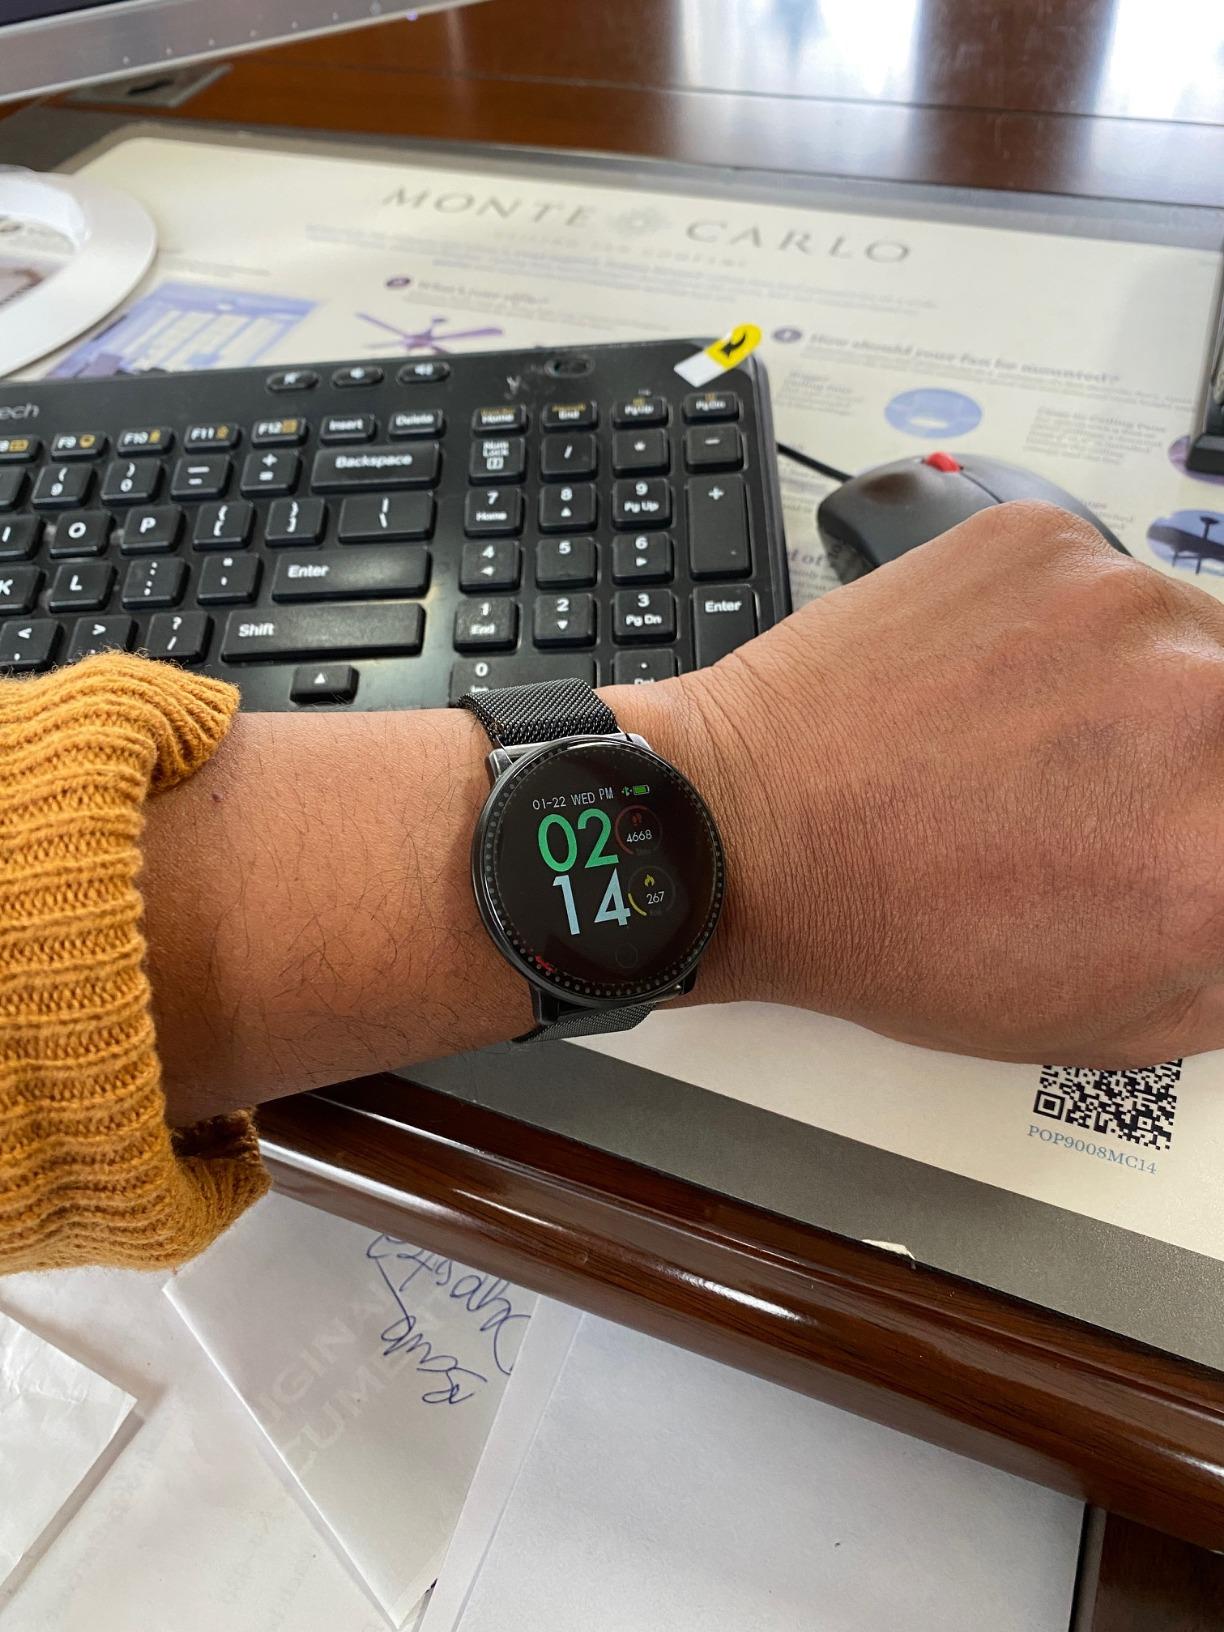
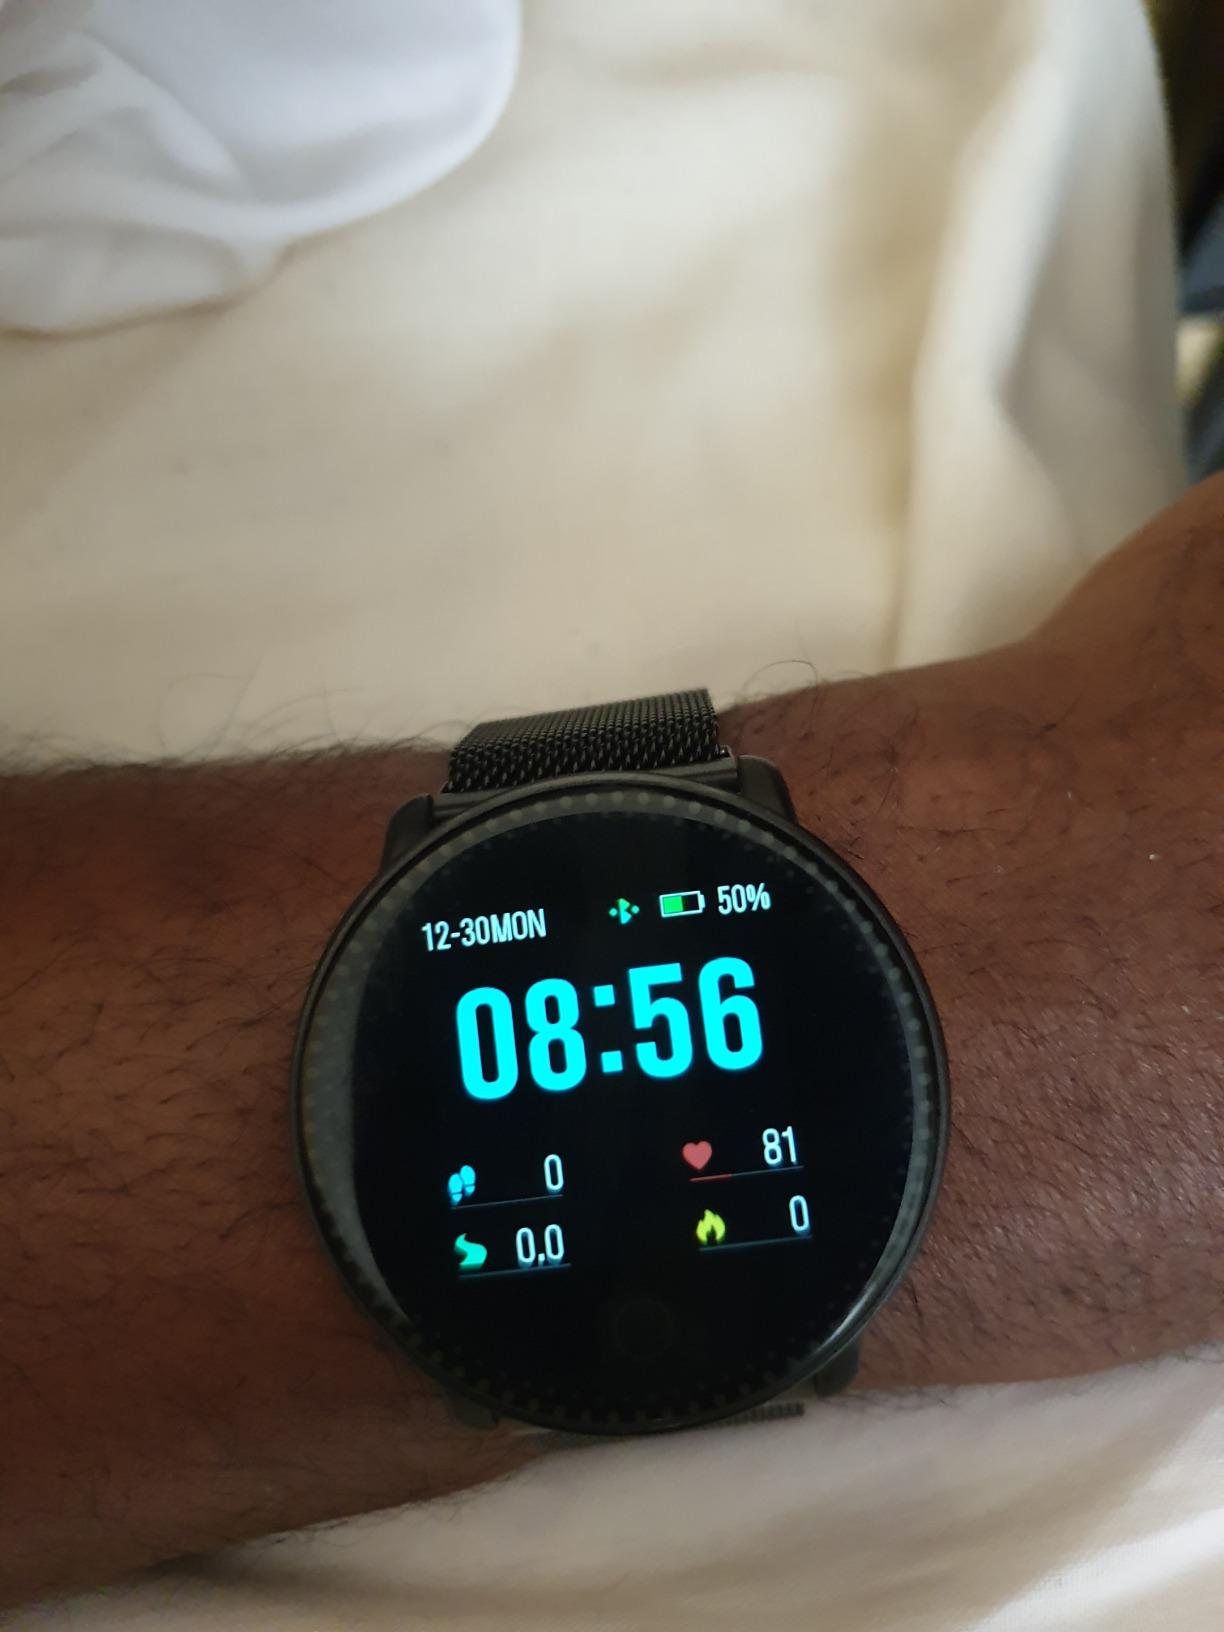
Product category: smartwatch
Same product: yes